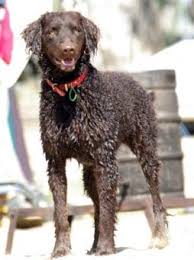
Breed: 202-n000028-curly_coated_retriever